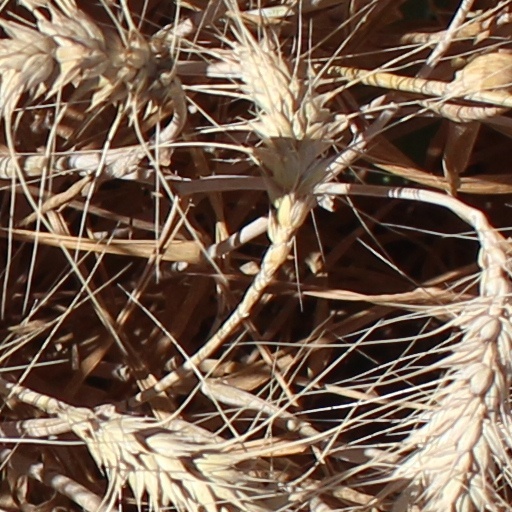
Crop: wheat